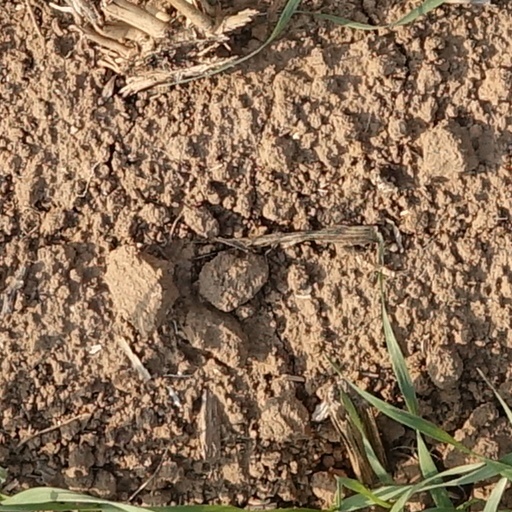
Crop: wheat